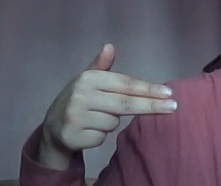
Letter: ghain